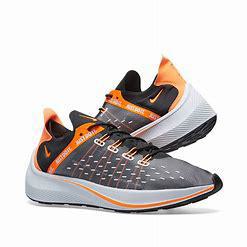
Brand: Nike
Model: Exp X14